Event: Nepal Earthquake
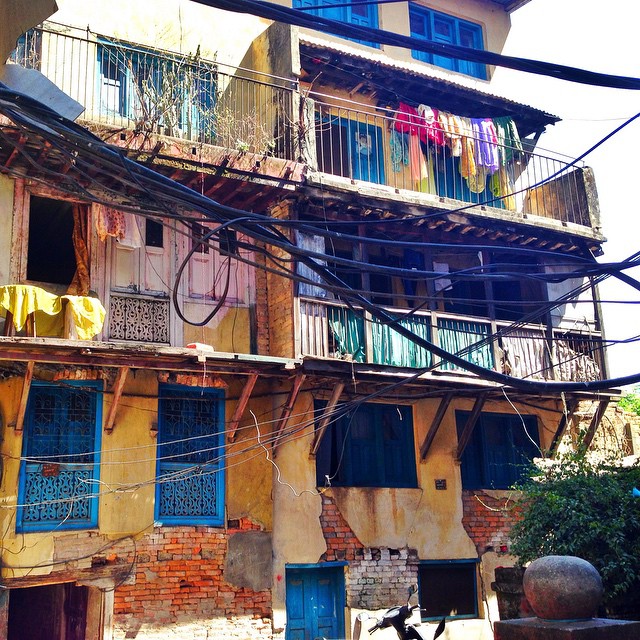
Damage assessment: damage